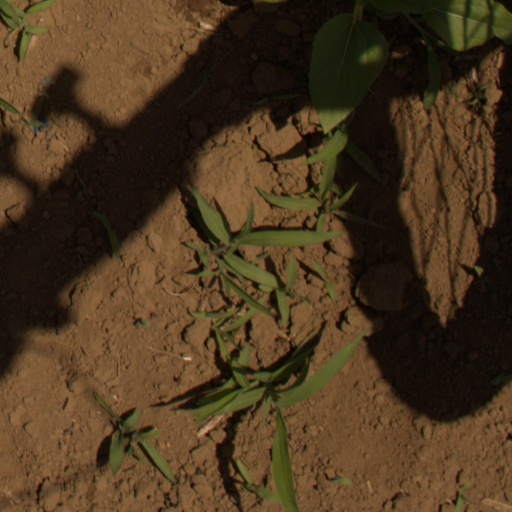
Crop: Jerusalem artichoke